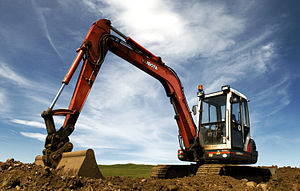
Kubota / Galleri
Kubota Corporation er en japansk fabrikant af traktorer og tunge maskiner. Virksomheden havde en omsætning på 14,7 mia. amerikanske dollar og 33.845 ansatte i 2013, hvilket gjorde virksomheden til Japans største indenfor traktorer og landbrugsmaskiner. Koncernen har hovedkvarter i Osaka og er etableret i 1890.